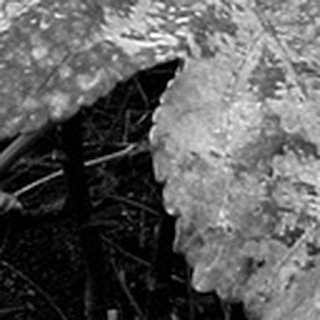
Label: cotton_powdery_mildew